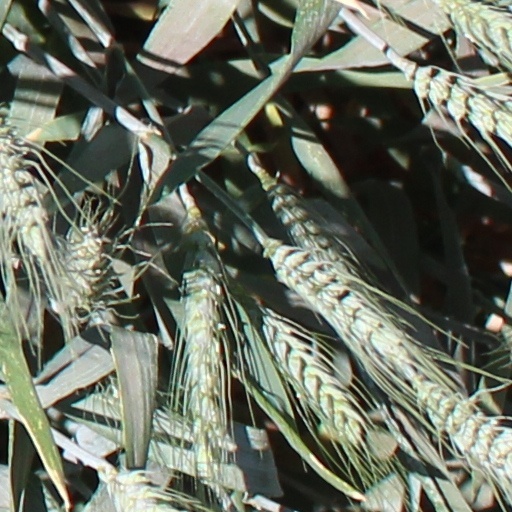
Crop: wheat